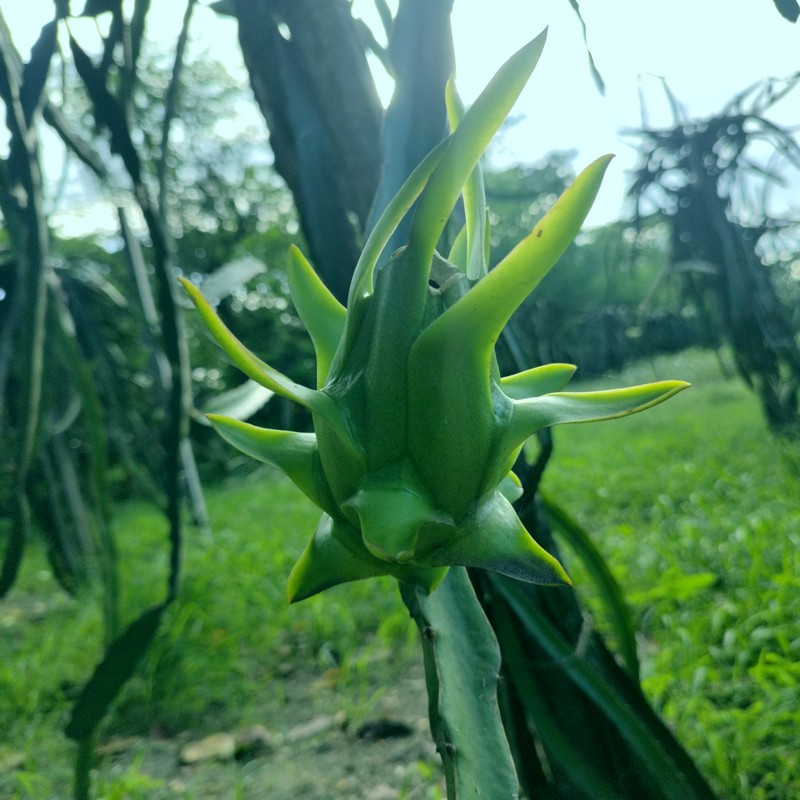
Label: Immature Dragon Fruit